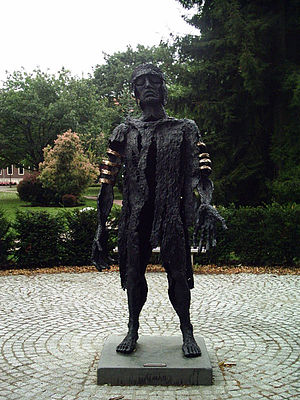
Publius Quinctilius Varus
Der gescheiterte Varus, en skulptur udført i 2003 af Wilfried Koch i Haltern am See, Nordrhein-Westfalen, Tyskland.
Publius Quinctilius Varus var en romersk politiker og feltherre. Han er mest kendt for sin rolle i Varusslaget i Teutoburgerskoven, hvor tre romerske legioner under Varus' kommando blev udslettet og Varus begik selvmord.